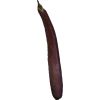
Label: Eggplant long 1